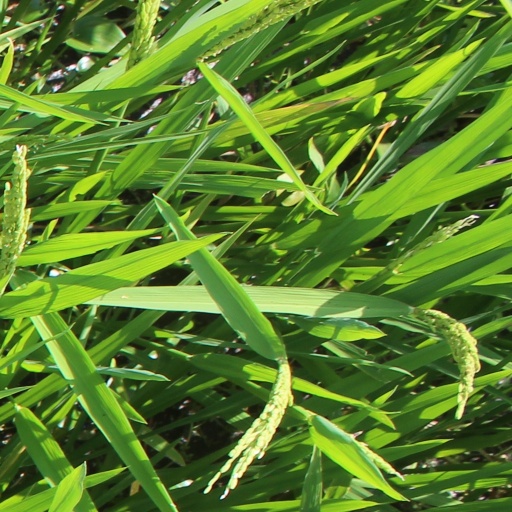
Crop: rice